Frederick the Great

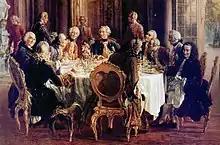
"The Round Table of King Frederick II in Sanssouci" by Adolph Menzel (1849,Alte Nationalgalerie, Berlin). Frederick is seated at the center with Voltaire (leaning forward in a purple coat), Marquis d'Argens, George Keith, Algarotti, La Mettrie, and Marquis d'Argens.

In his earliest published work, the "Anti-Machiavel", and his later ("Political Testament"), Frederick wrote that the sovereign was the first servant of the state. Frederick helped transform Prussia from a European backwater to an economically strong and politically reformed state. He protected his industries with high tariffs and minimal restrictions on domestic trade. He increased the freedom of speech in press and literature, abolished most uses of judicial torture, and limited which crimes could be punished by death. Working with his Grand Chancellor Samuel von Cocceji, he reformed the judicial system and made it more efficient. He also moved the courts toward greater legal equality of all citizens by removing special courts for special social classes. The reform was completed after Frederick's death, resulting in the Prussian Law Code of 1794, which balanced absolutism with human rights and corporate privilege with equality before the law. Reception to the law code was mixed as it was often viewed as contradictory.